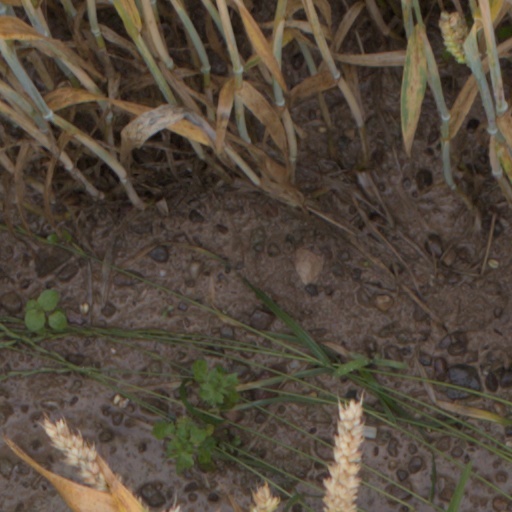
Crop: wheat